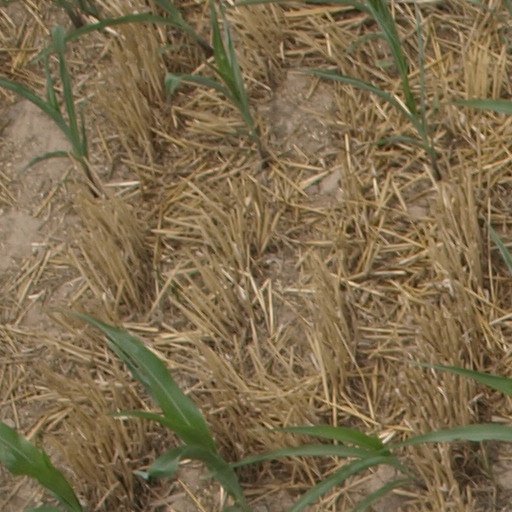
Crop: maize; corn